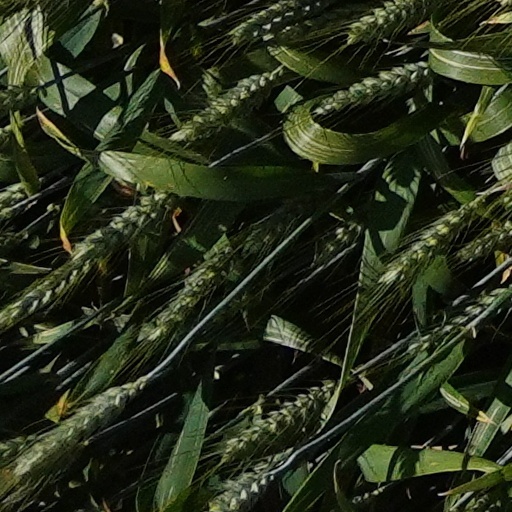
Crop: wheat